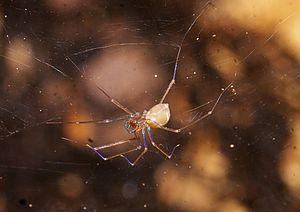
Leptoneta infuscata, femelle, sur sa toile
Leptoneta est un genre d'araignées aranéomorphes de la famille des Leptonetidae.
La biospéologie, quelquefois nommée biospéléologie, est l'étude des organismes cavernicoles, c'est-à-dire vivant à l'intérieur des cavités terrestres.
Les Leptonetidae sont une famille d'araignées aranéomorphes.